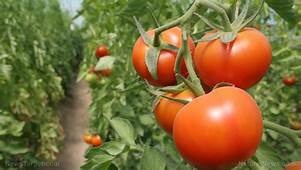
Label: tomato